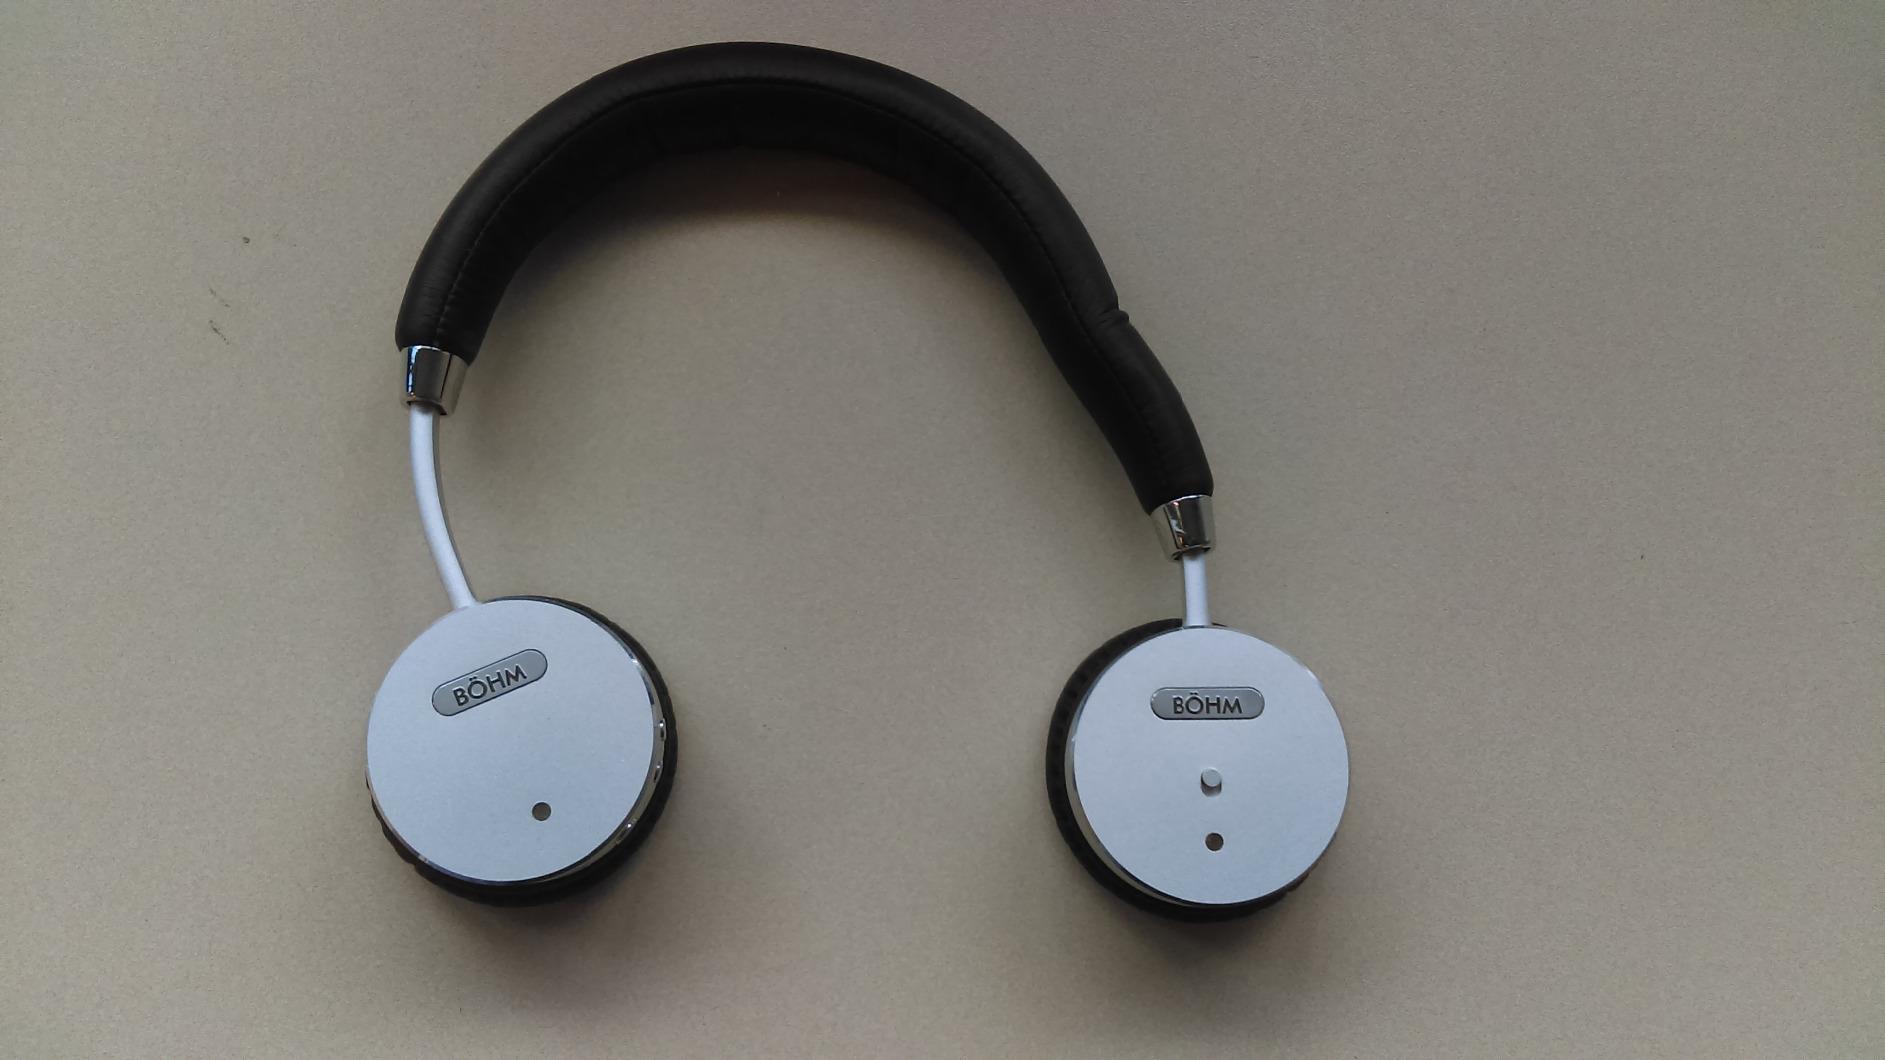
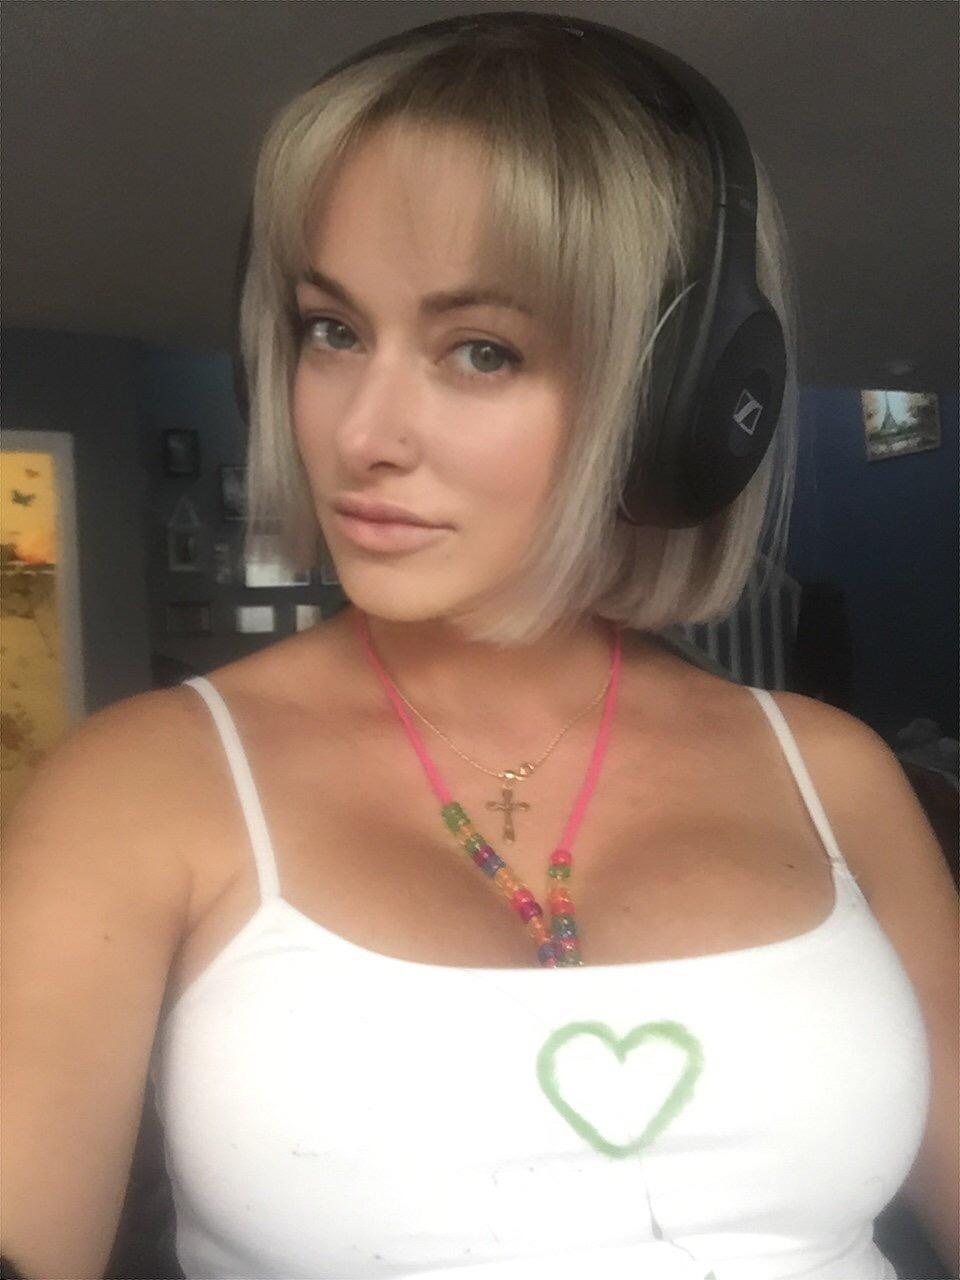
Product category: headphones
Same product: no